Phosphetane

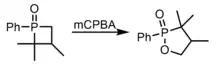
Ring-expansion by oxygen insertion

Insertion of oxygen into the P-C bond of a phosphetane oxide is done with mCPBA and proceeds via a currently unknown mechanism with unusually high regioselectivity for the less substituted carbon.